Tetyana Danylenko

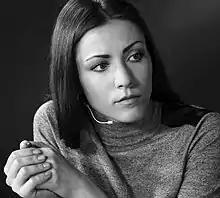

Tetyana Volodymyrivna Danylenko (born 30 October 1983 in Zhytomyr), is a Ukrainian TV journalist and television host for the Channel 5 and the Hromadske.tv, a blog editor at the Ukrayinska Pravda.